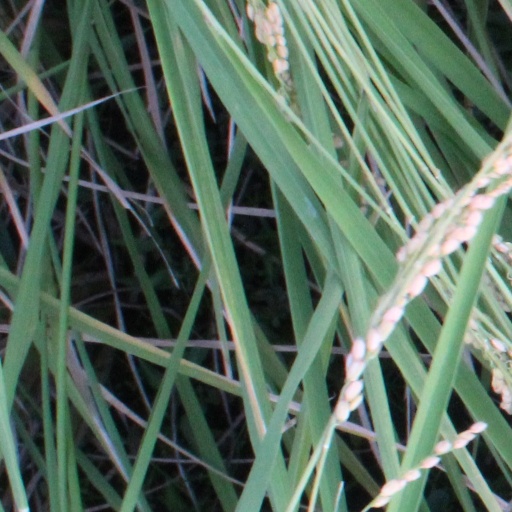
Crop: rice